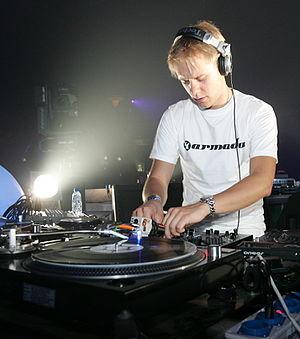
Shivers est le deuxième album studio du disc jockey et producteur de musique néerlandais Armin van Buuren, sorti le 8 août 2005. Il succède à 76 et précède Imagine.